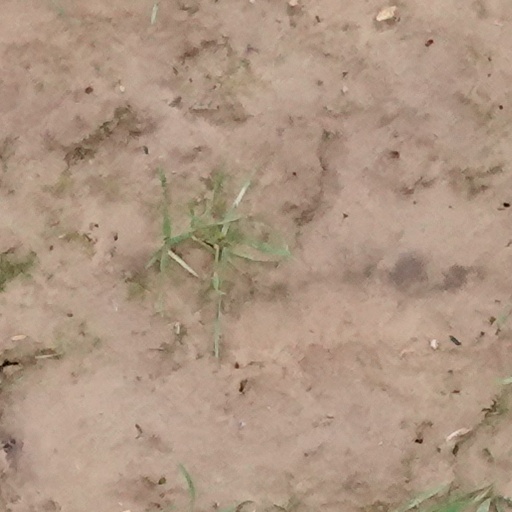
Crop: wheat